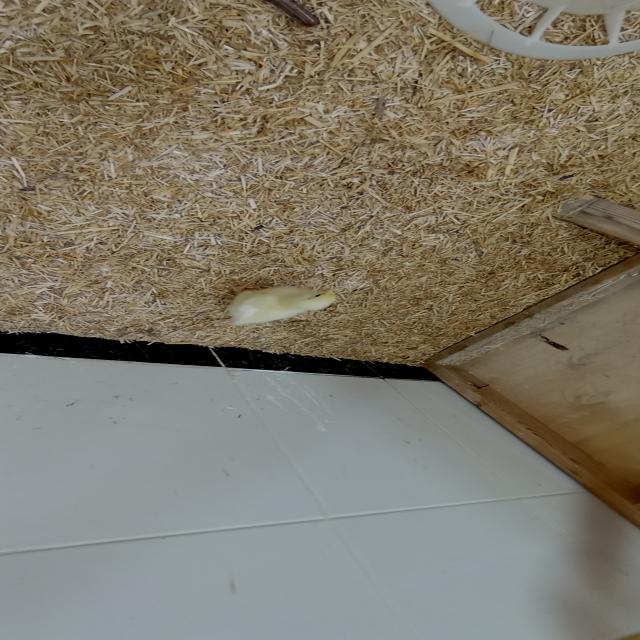
Weight: 120 g